The Flight into Egypt in a Boat

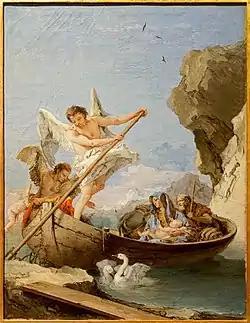
"The Flight into Egypt in a Boat" (1764–1770)

The Flight into Egypt in a Boat is a 1764–1770 oil on canvas painting by Giovanni Battista Tiepolo, a variation on the Flight into Egypt theme featuring a boat rather than the more usual donkey. The two swans beside the boat are symbols of marital fidelity. It is now at the Museu Nacional de Arte Antiga in Lisbon.